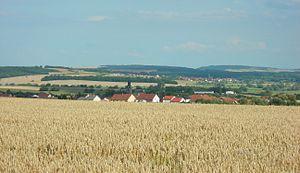
Village de Teting sur Nied
Teting-sur-Nied est une commune française située dans le département de la Moselle et le bassin de vie de la Moselle-Est, en région Grand Est.